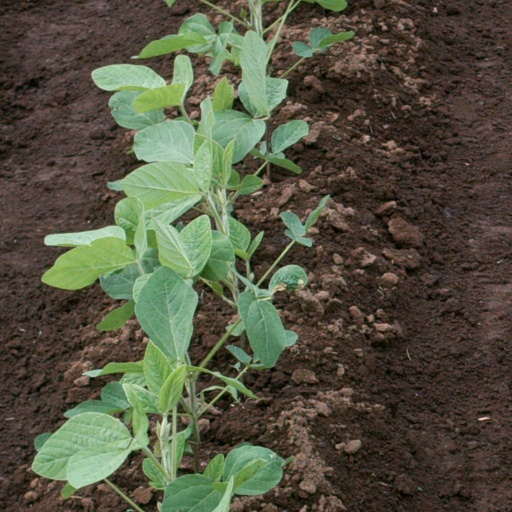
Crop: soybean